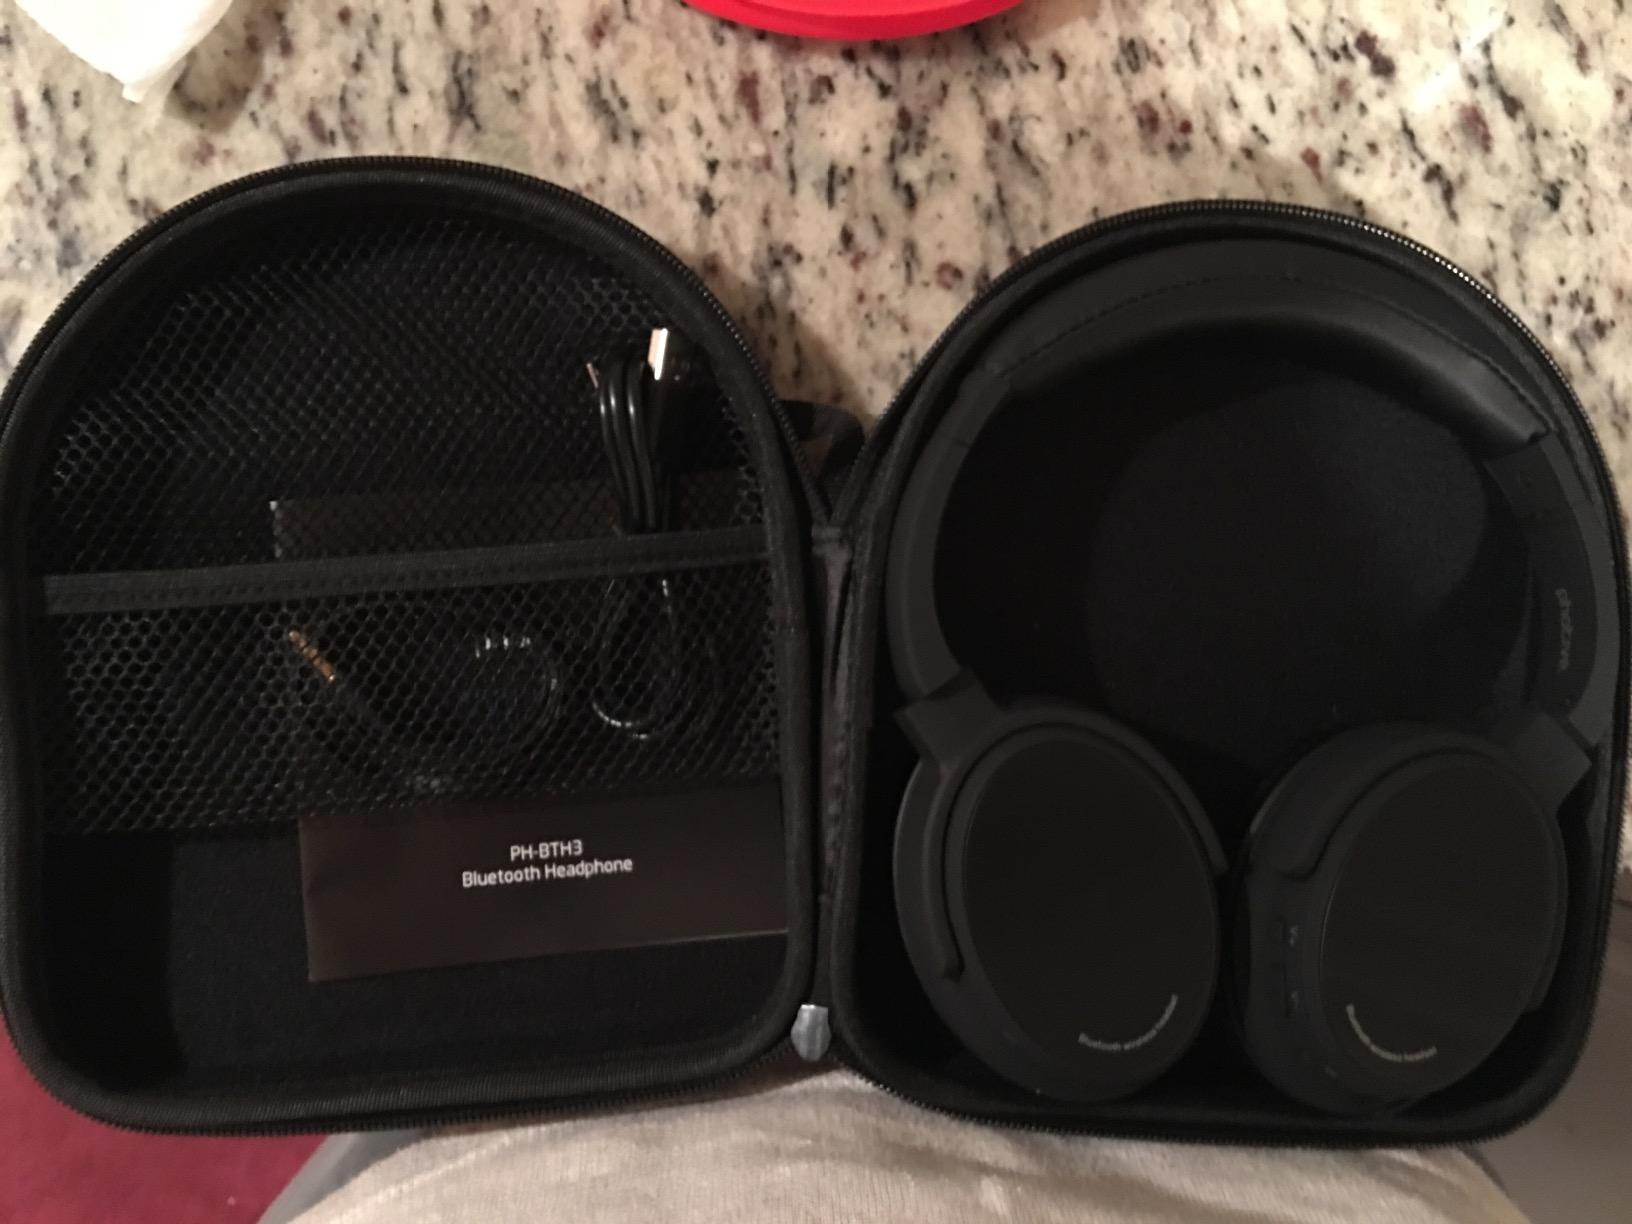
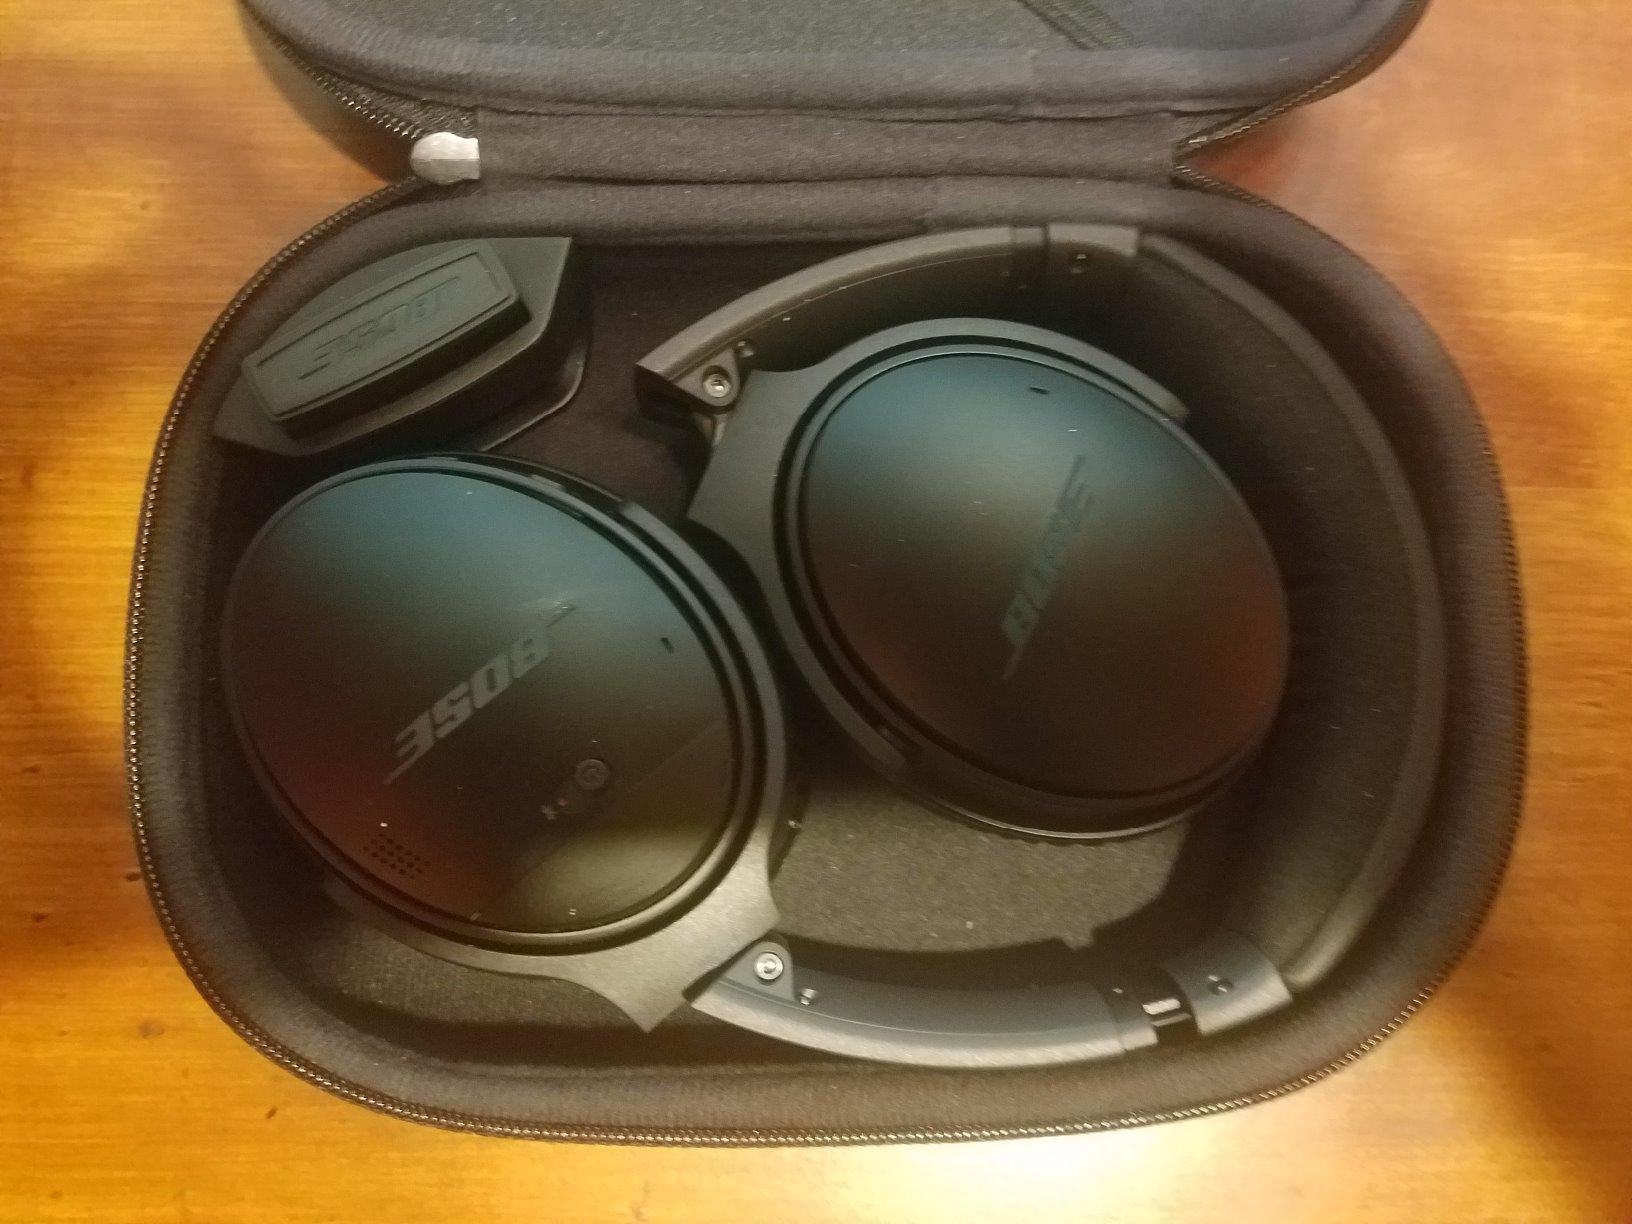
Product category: headphones
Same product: no